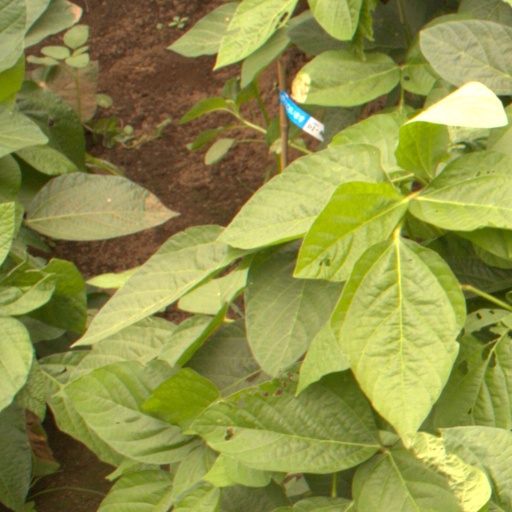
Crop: soybean